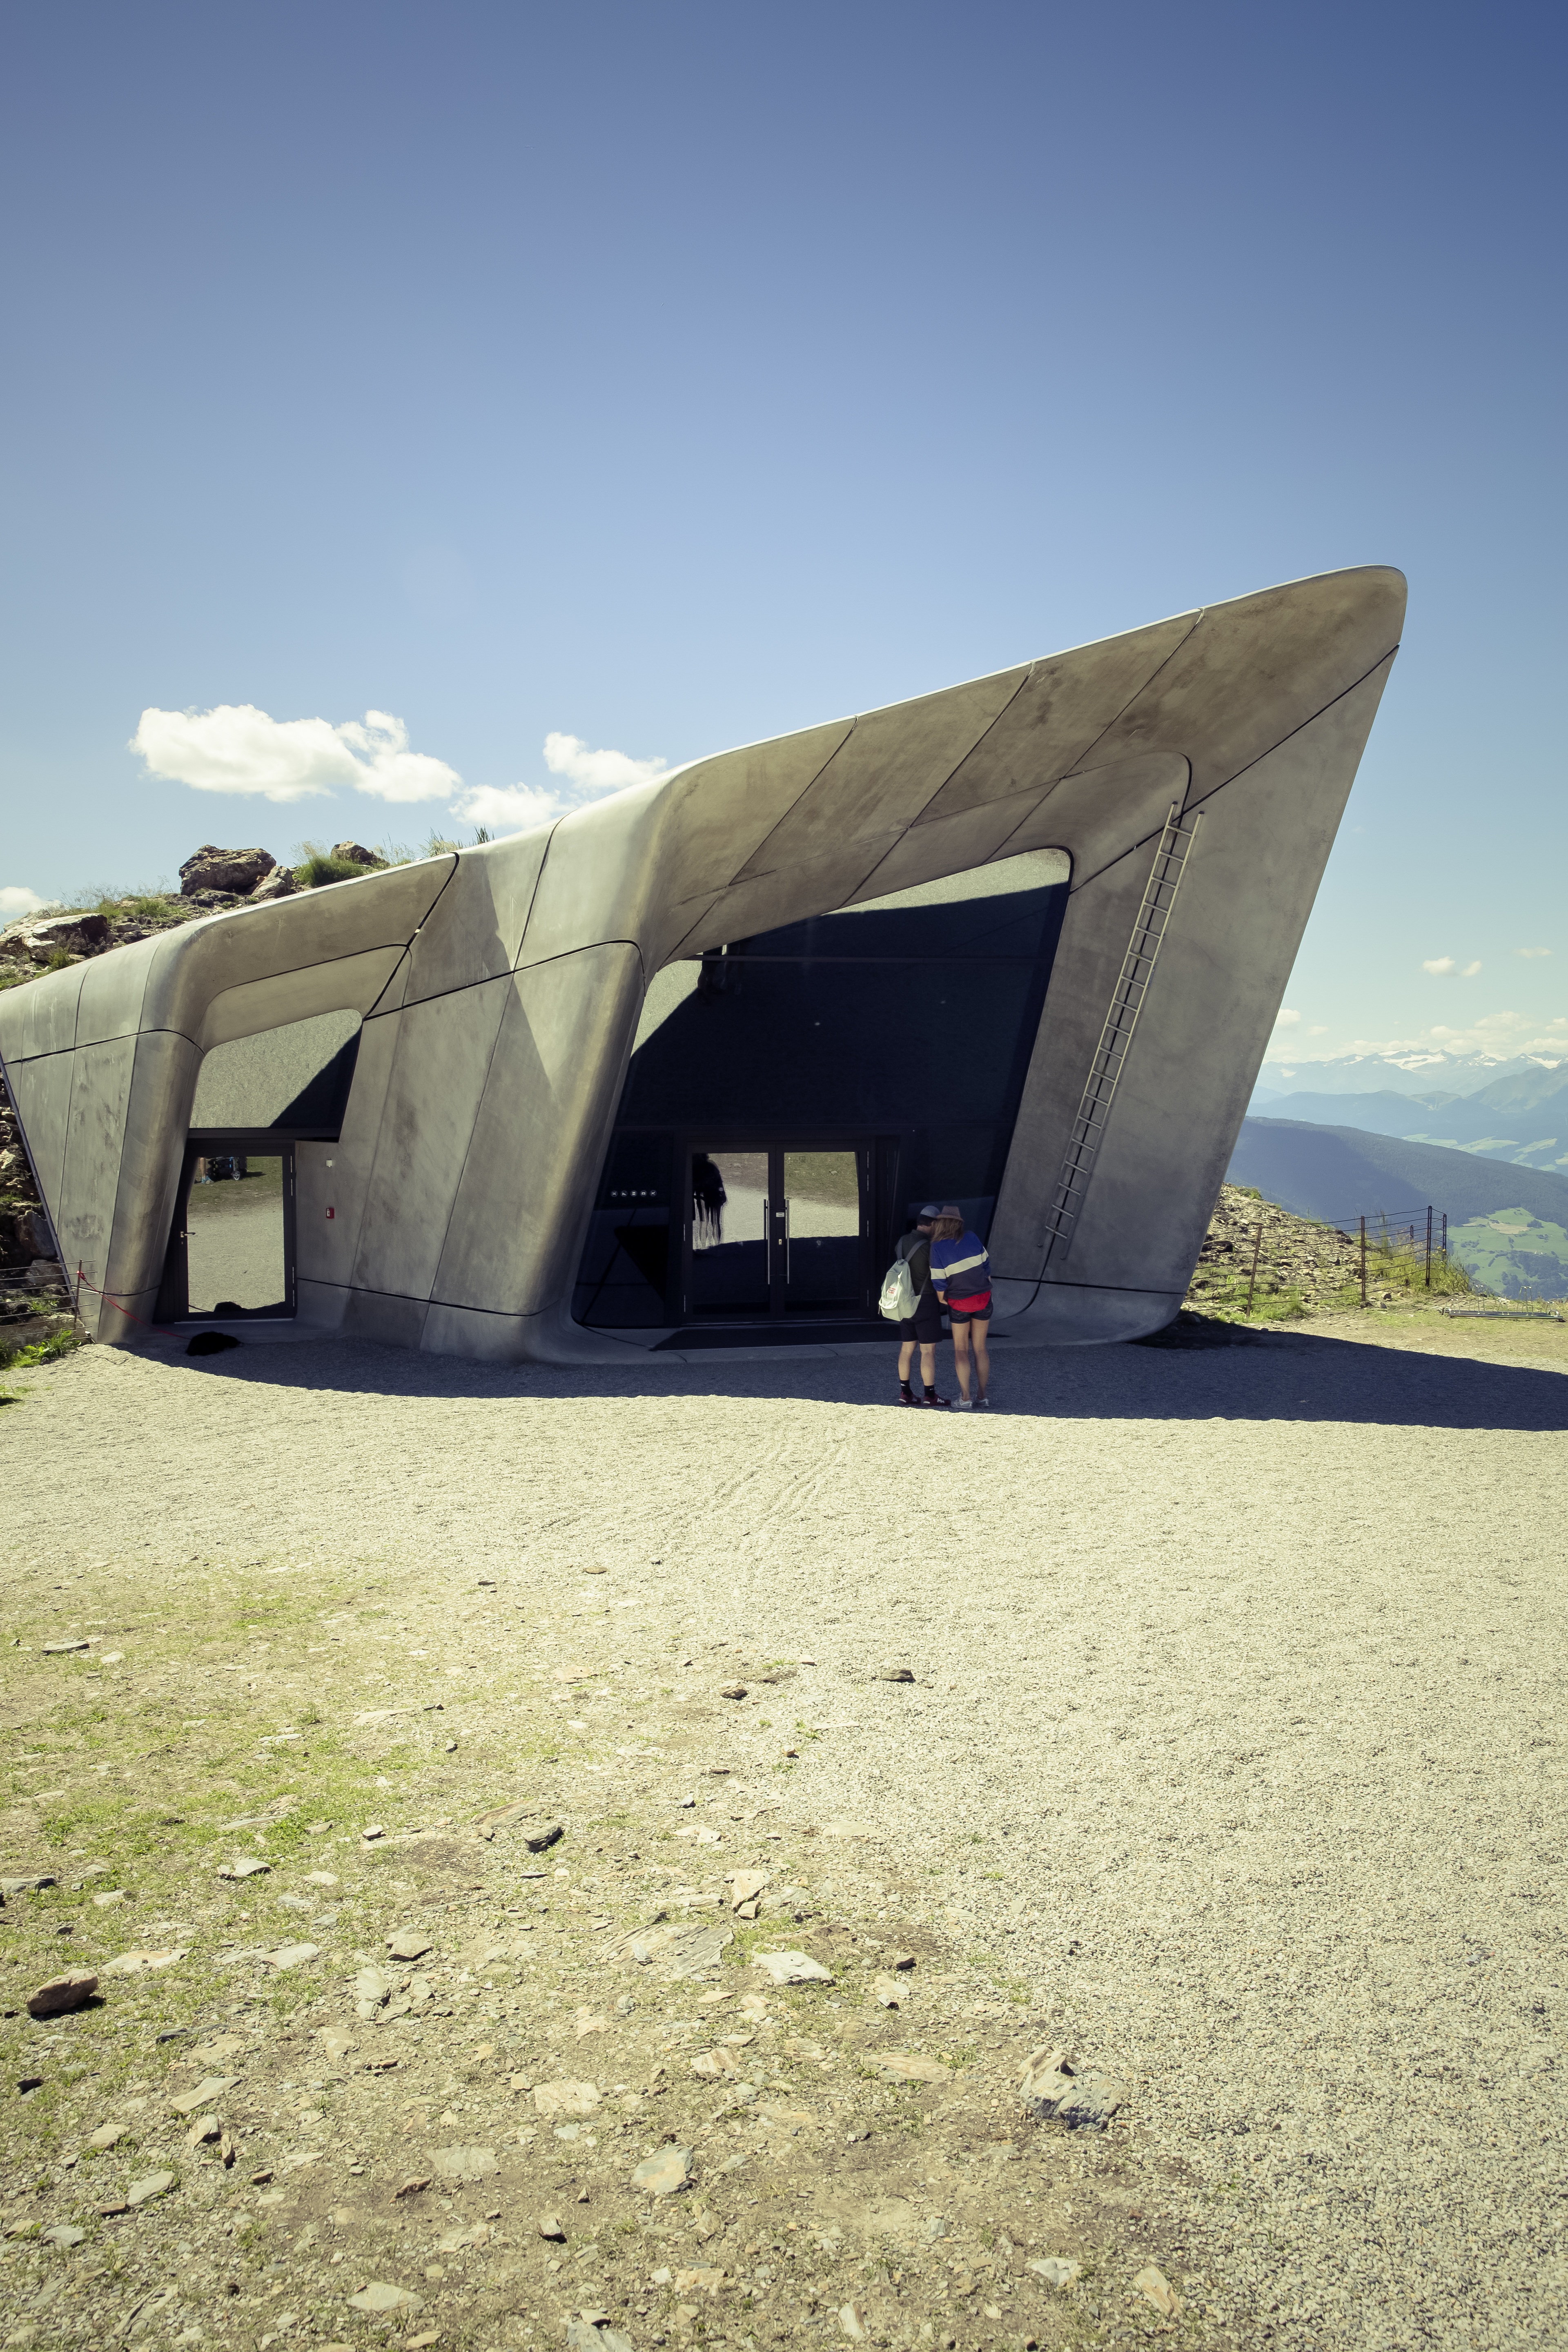
landscape, nature, forest, rock, mountain, architecture, hiking, house, view, museum, holiday, italy, alpine, tourism, leisure, mountaineering, trees, places of interest, fields, mountains, plateau, viewpoint, destination, more, dolomites, mmm, distant view, foresight, south tyrol, north italy, nature park, reinhold, messner, atmosphere of earth